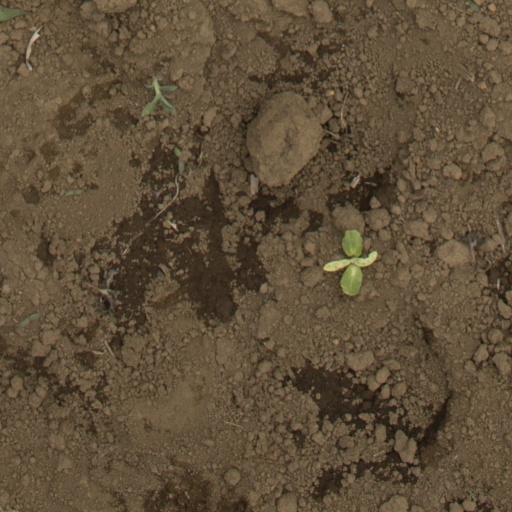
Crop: Jerusalem artichoke